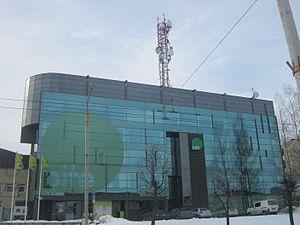
Bitė est un opérateur lituanien de téléphonie mobile, né en 2005 de la fusion de UAB BITĖ, société lituanienne fondée en 1995, et SIA BITE, société lettone fondée en 2005.